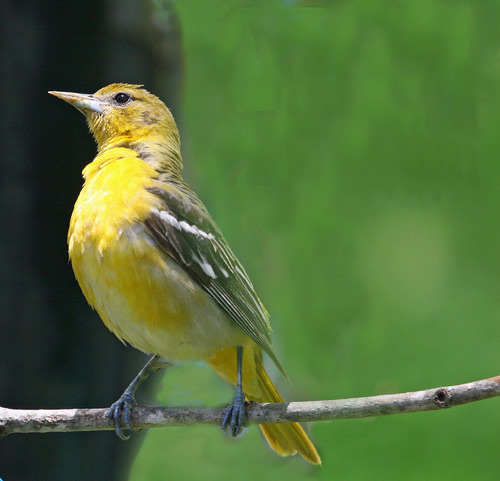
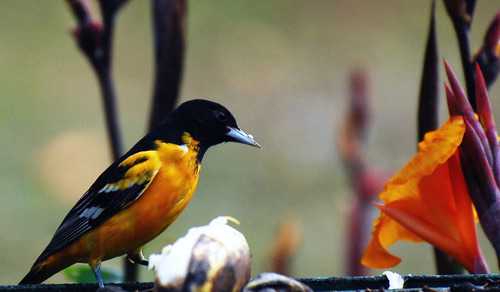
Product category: misc
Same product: yes